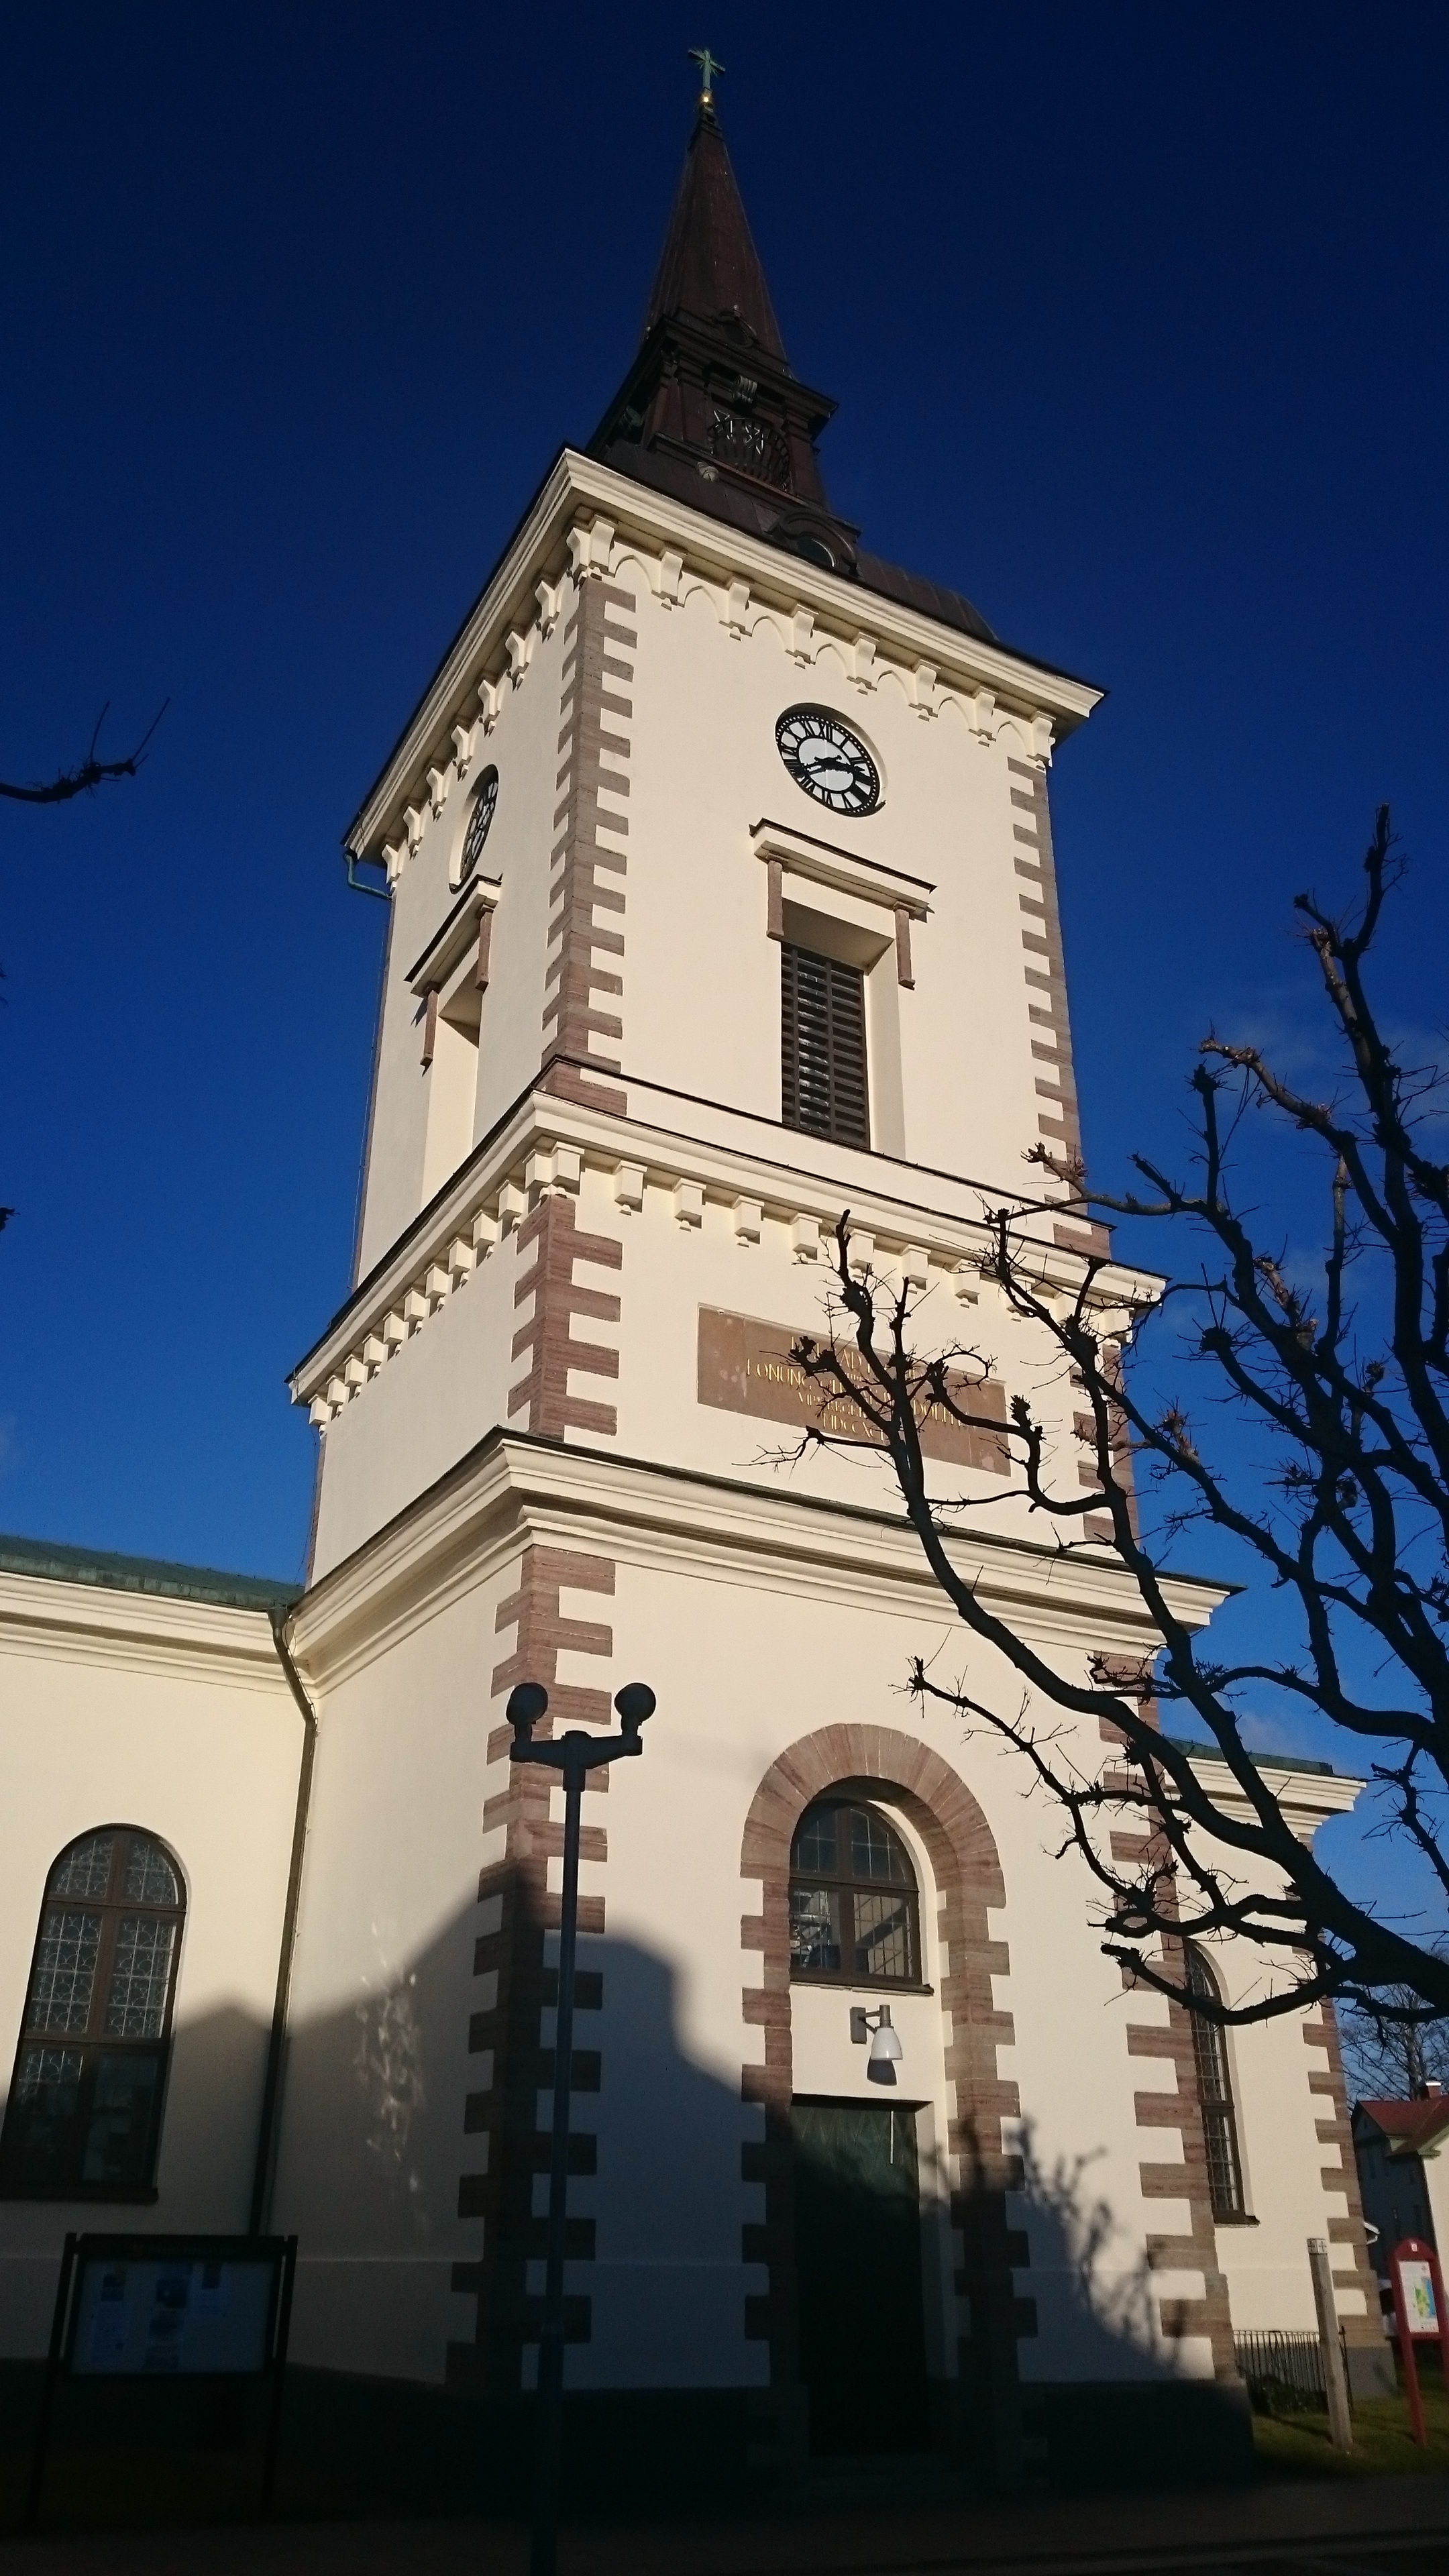
architecture, building, tower, landmark, facade, church, place of worship, clock tower, bell tower, spire, steeple, church tower, hjo